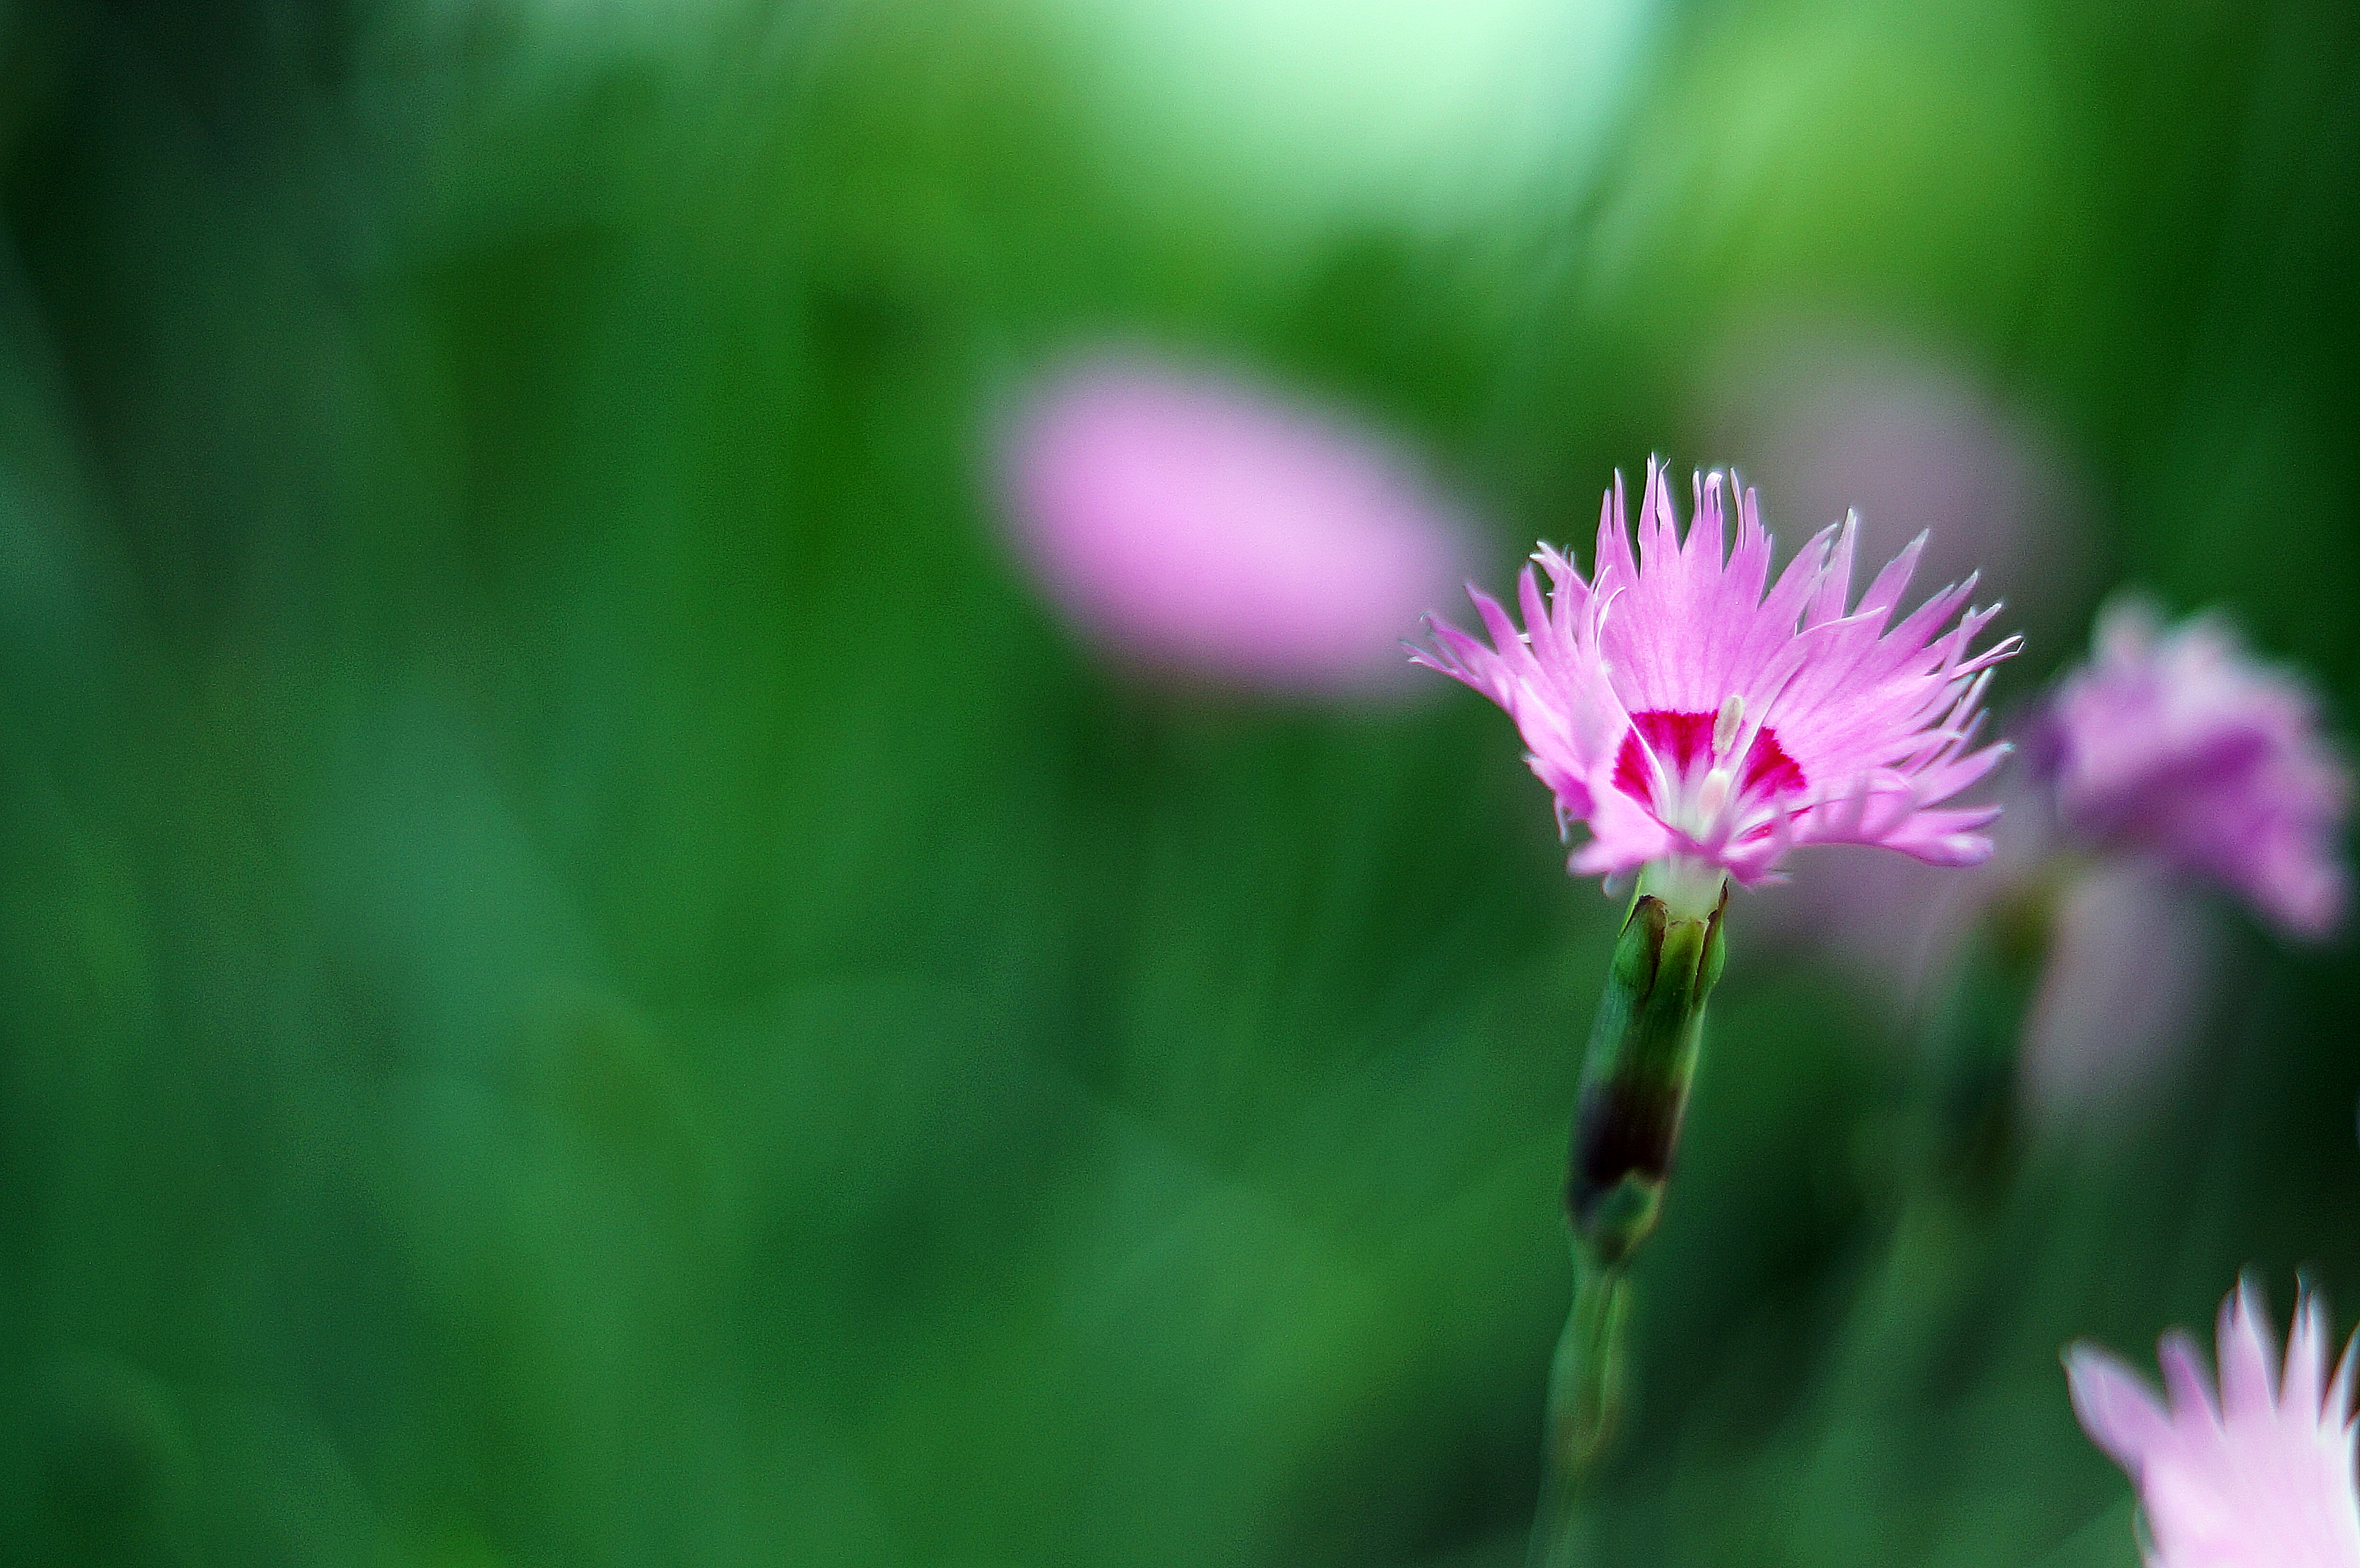
Wild Korea, flower, wild flower, flowering plant, nature, green, pink, petal, plant, macro photography, close up, botany, grass, wildflower, spring, dianthus, photography, pink family, plant stem, annual plant, magenta, daisy family, perennial plant